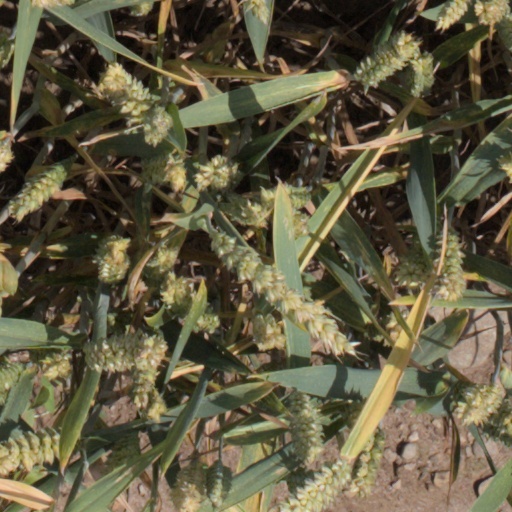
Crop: wheat